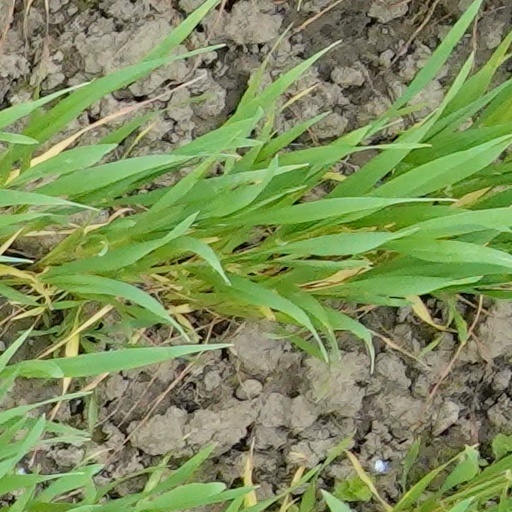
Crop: wheat